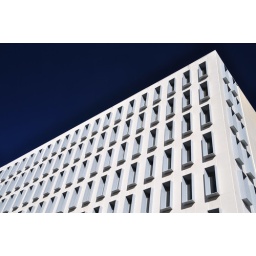
The box like window design is a feature of this building - Jacobs House - in Hobart Place, Canberra City.